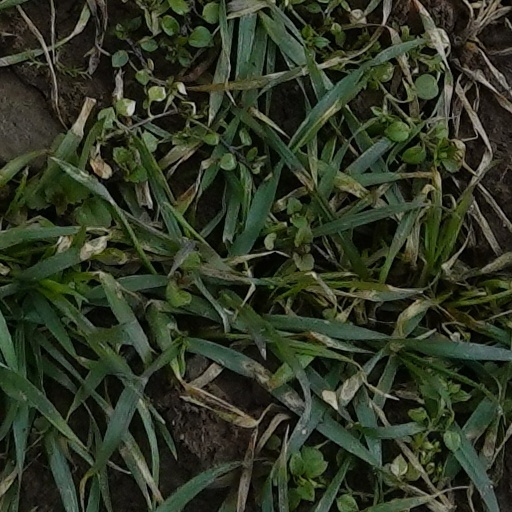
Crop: wheat